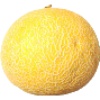
Label: Cantaloupe 1